Buncrana

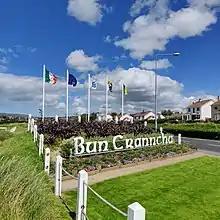
Bun Cranncha sign with various flags, as seen when entering the town via Railway Road R238

Buncrana is located on the eastern shore of Lough Swilly in north County Donegal. The main urban area of the town is situated between the Crana River to the north and the Mill River to the south. The principal street follows a rough north–south route and is divided into Upper and Lower Main Street by Market Square. The Main Street has a one-way traffic system. The River Crana is crossed by four bridges: Castle Bridge (which gives vehicular access to Buncrana Castle and pedestrian access to Swan Park), Westbrook Bridge (officially, Wilson's Bridge), the new Cockhill Bridge (officially opened in 2018) and the old Cockhill Bridge (now a pedestrian bridge). The Mill River, south of the town, is crossed by two bridges: Victoria Bridge (known locally as the Iron Bridge) which is the main point of access to the town and the Mill Bridge which is at the end of the Mill Brae road at the south end of the town.